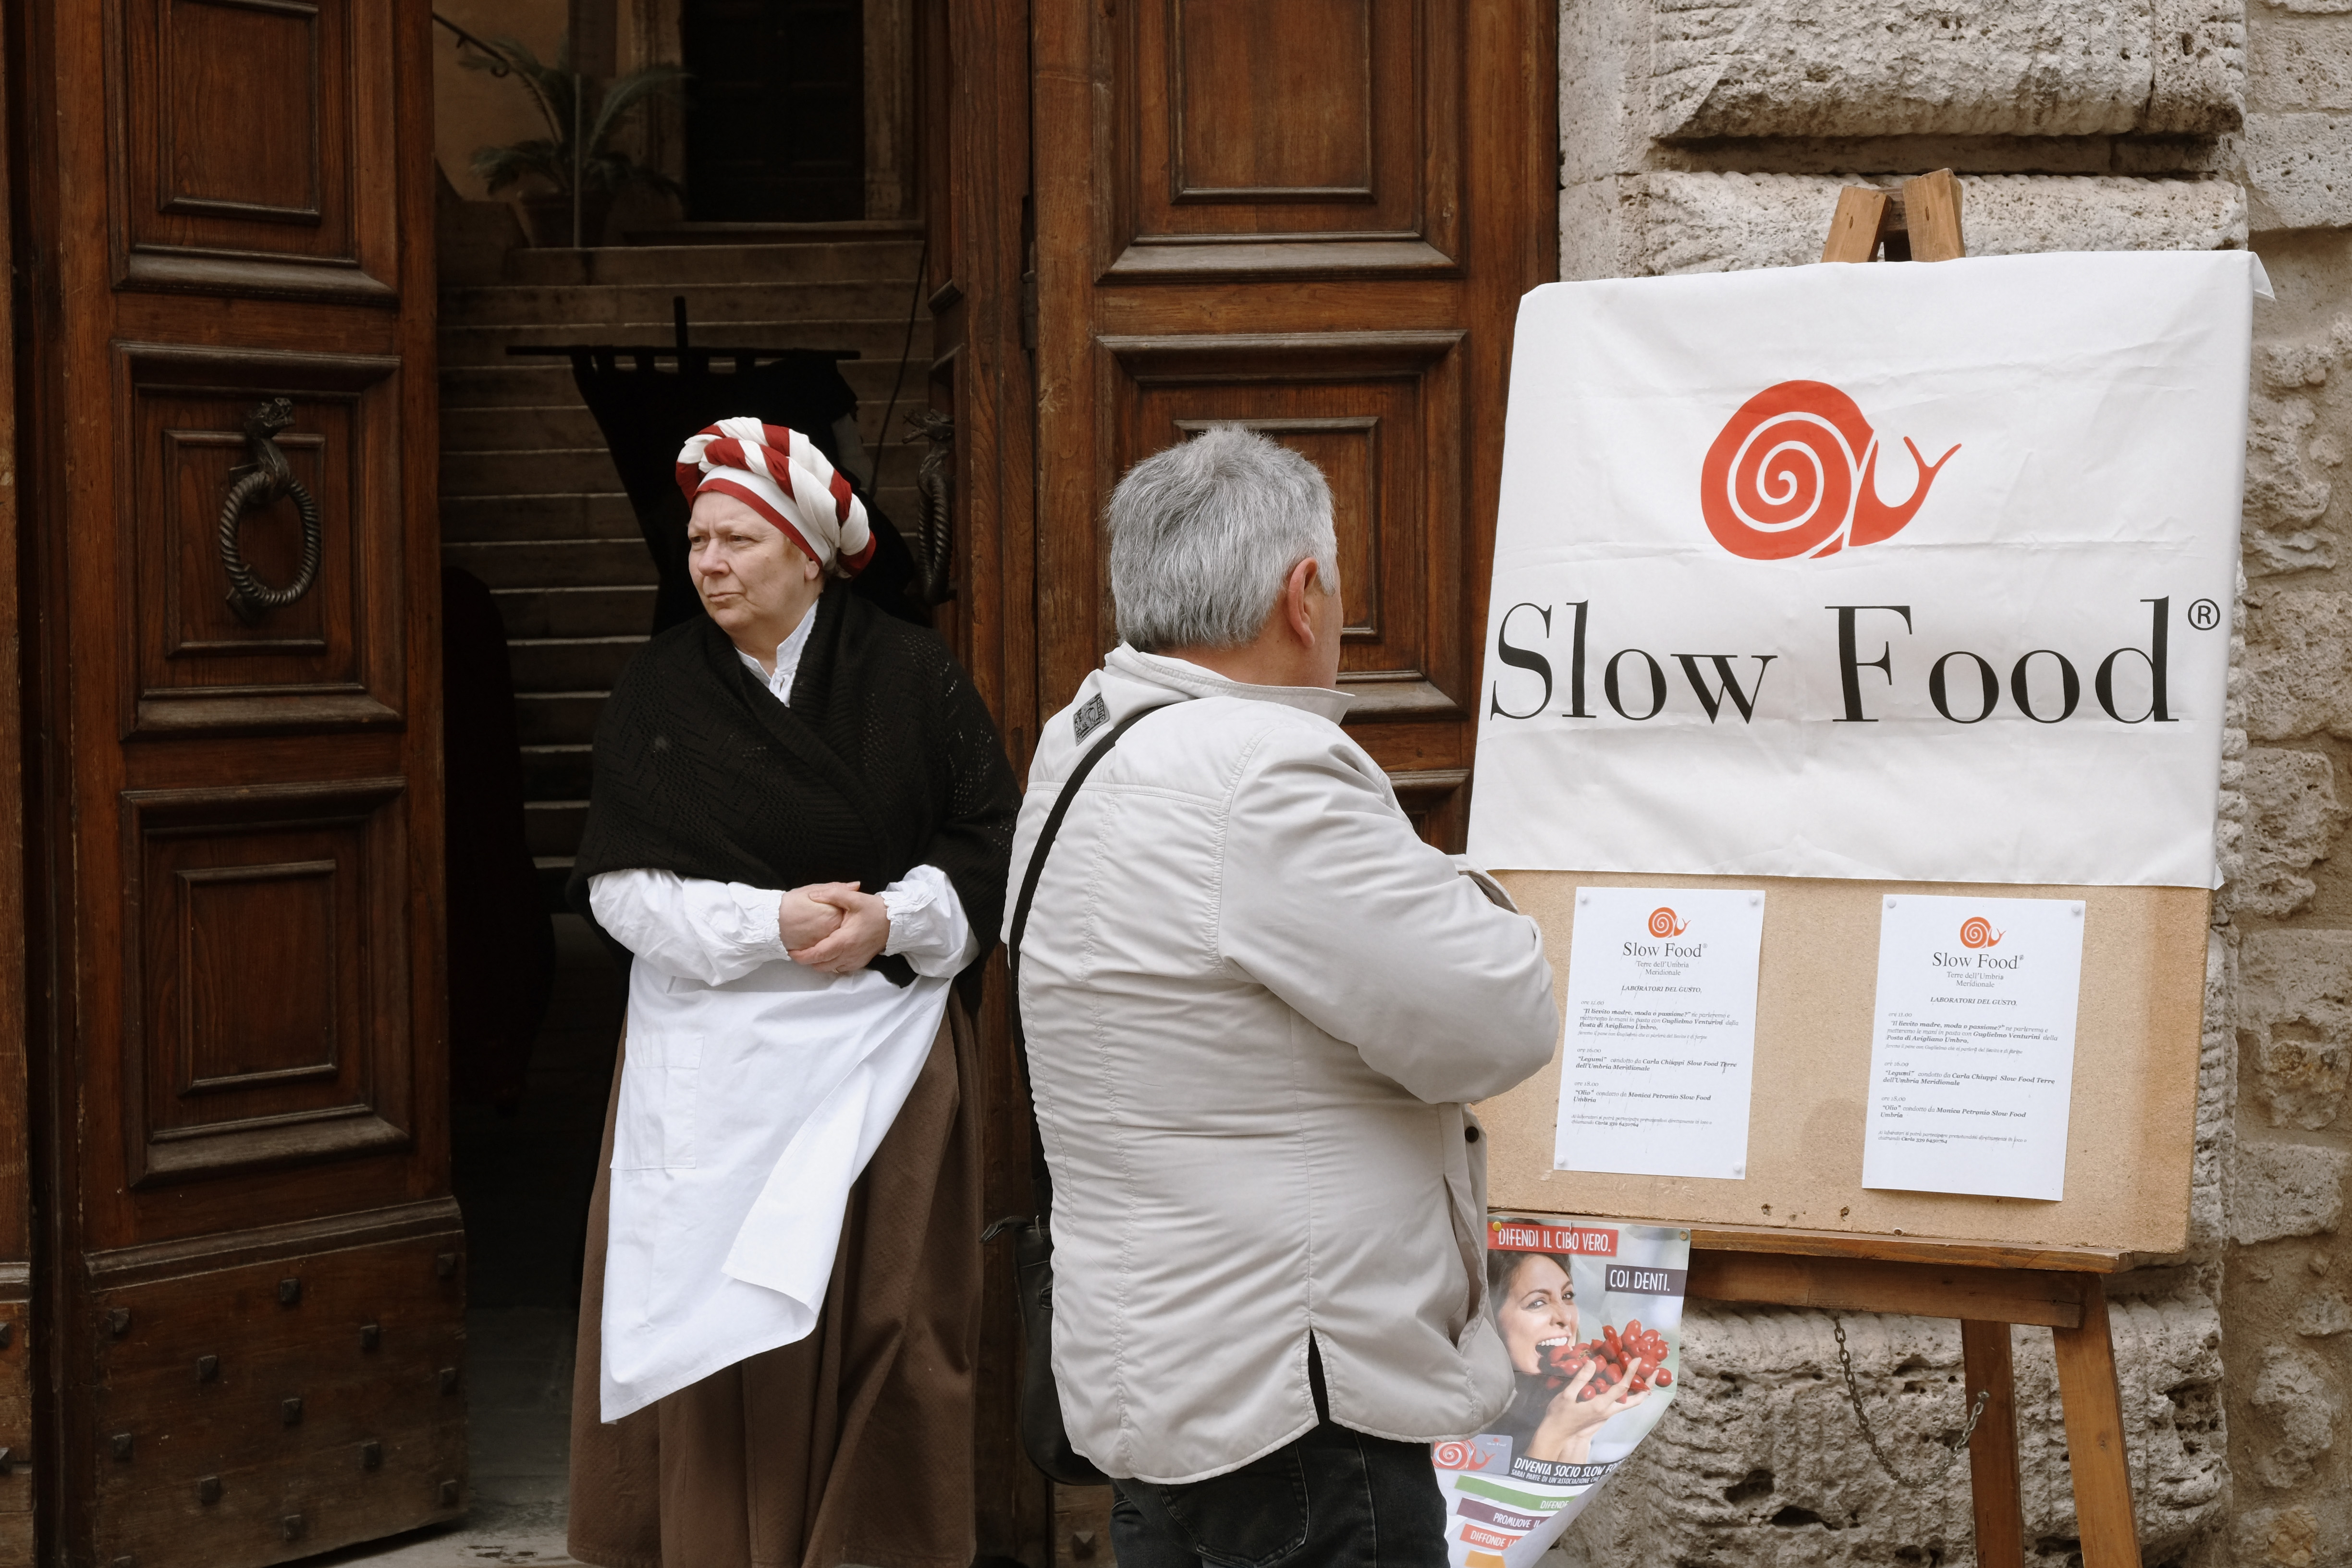
italy, professional, profession, event, fuji, fujix, fujixe1, e1, narni